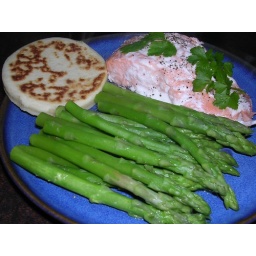
Lunch - salmon fillet (baked in foil), asparagus and a potato cake